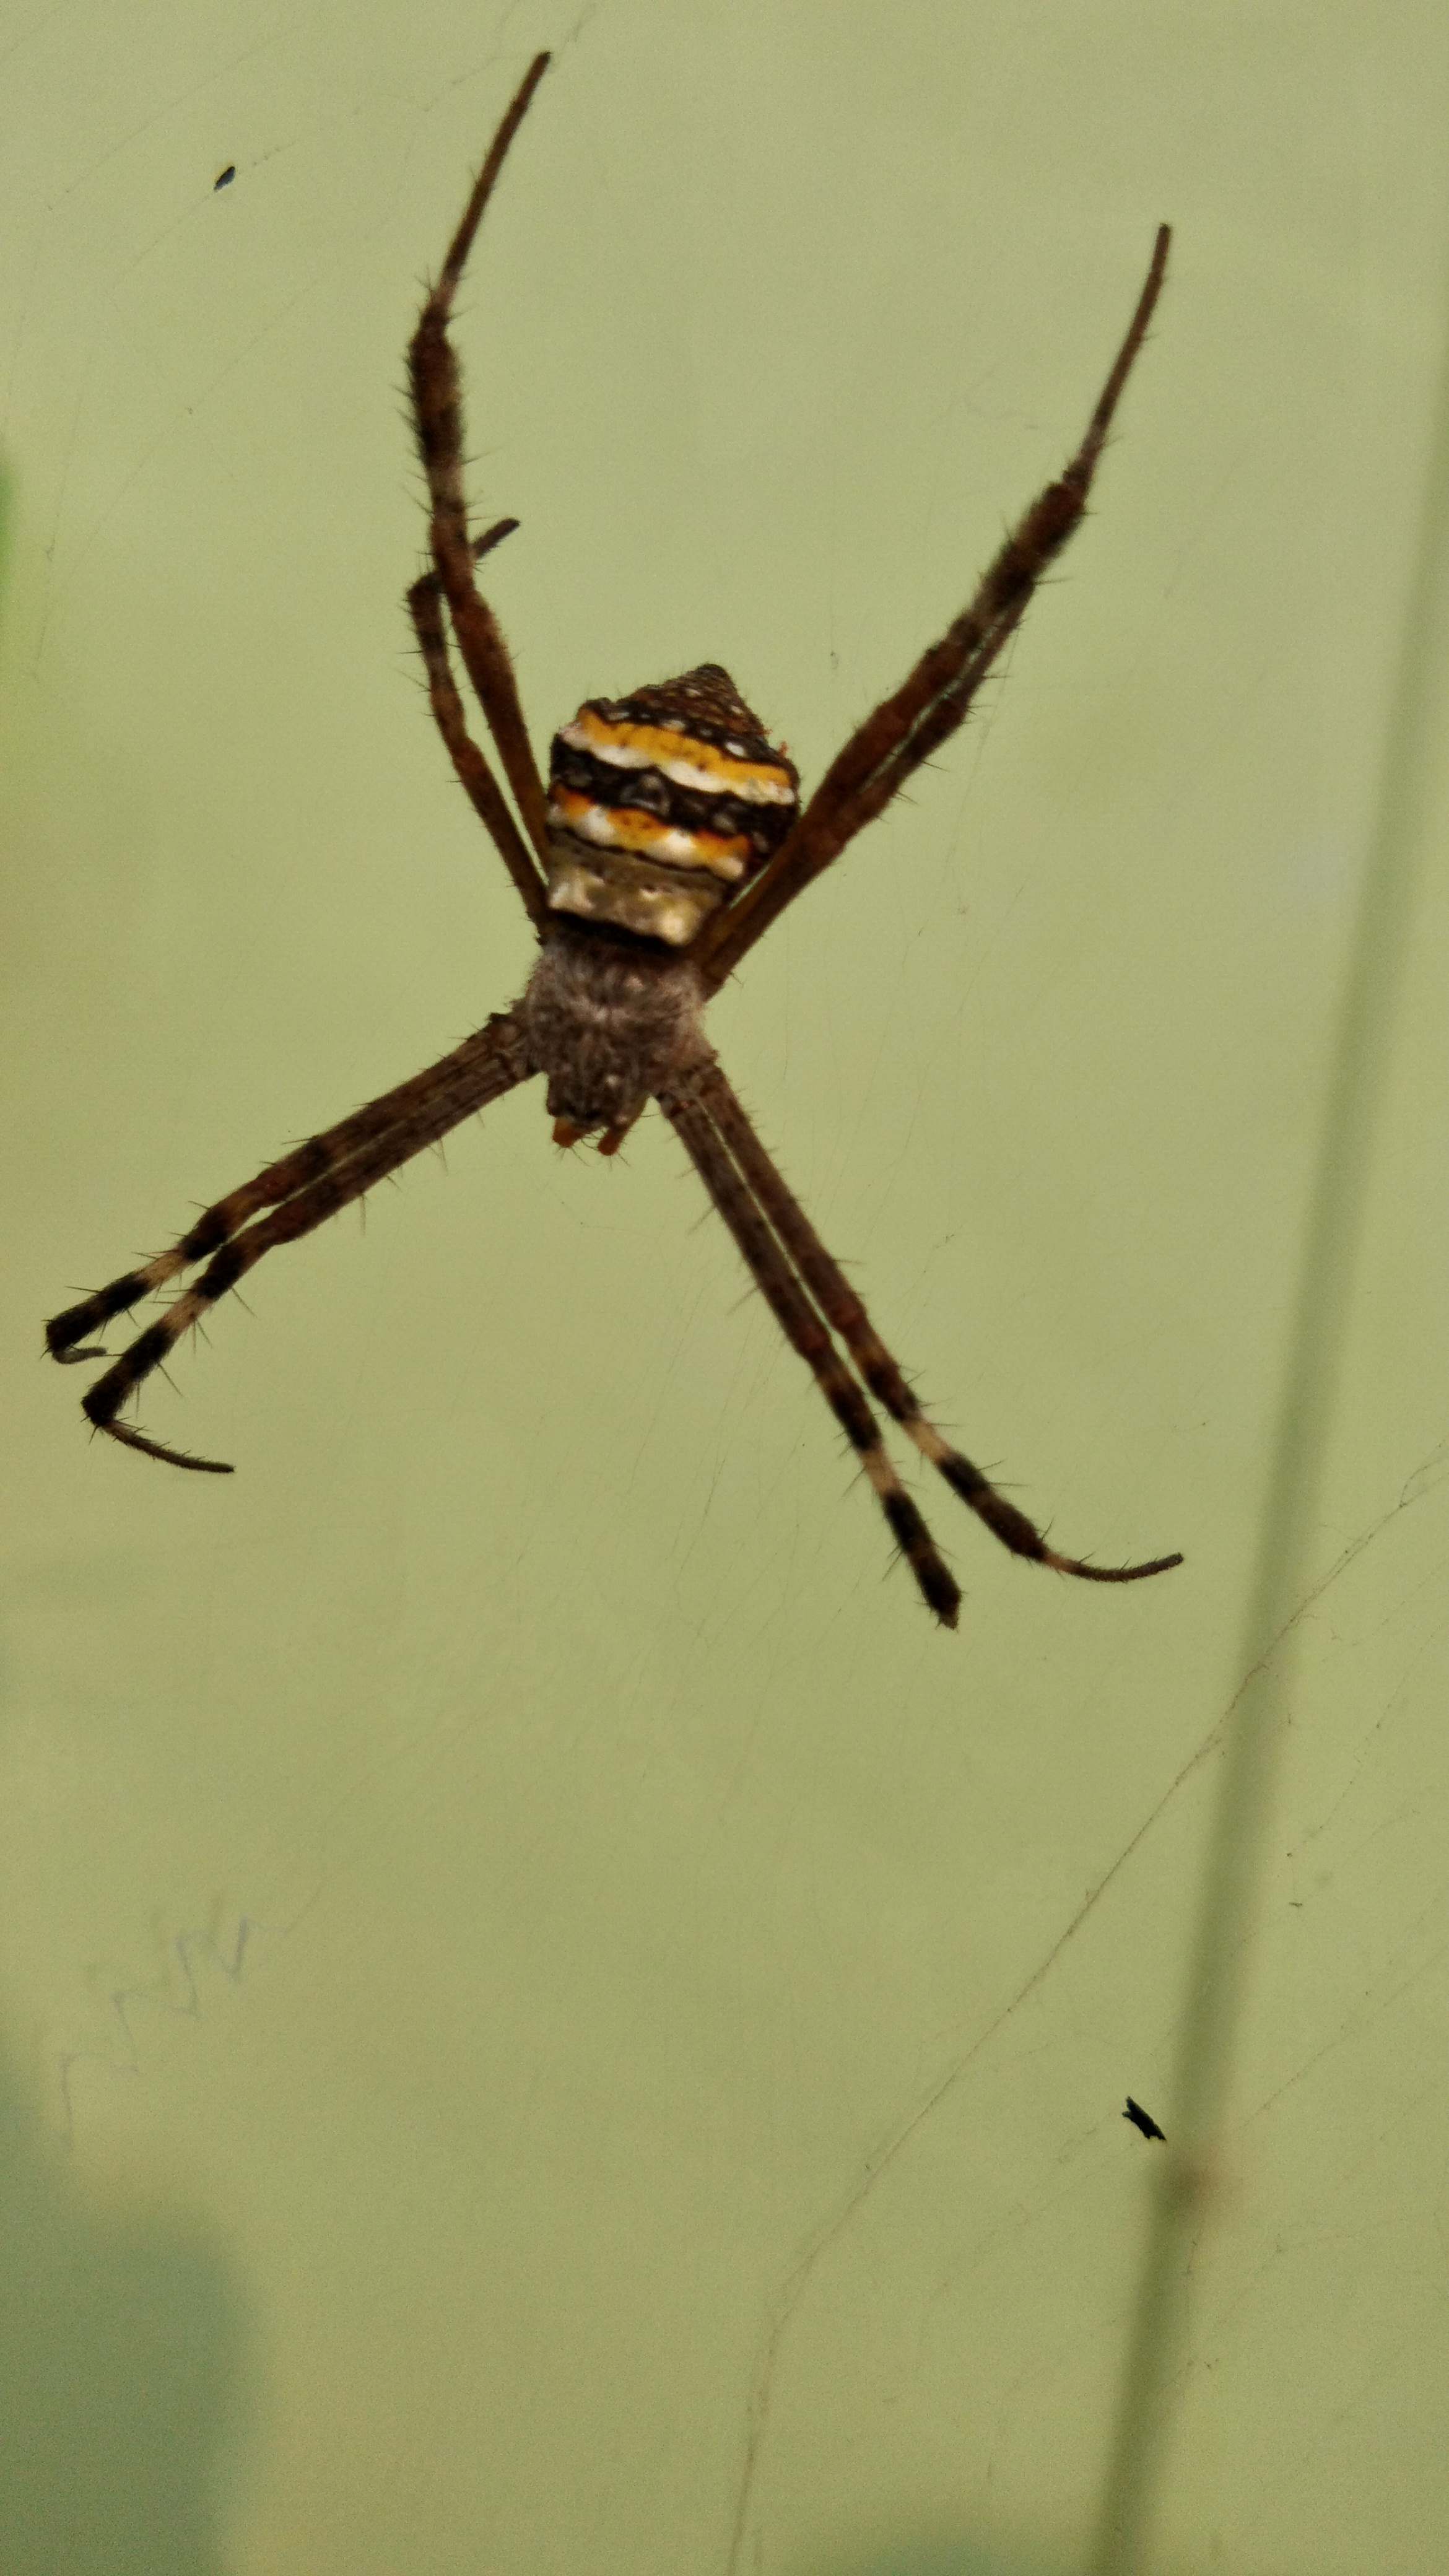
spider, nature, orb weaver spider, araneus cavaticus, invertebrate, european garden spider, argiope, yellow garden spider, arachnid, araneus, insect, arthropod, spider web, wildlife, wolf spider, organism, close up, tangle web spider, macro photography, pest, twig